Chesterfield County, Virginia

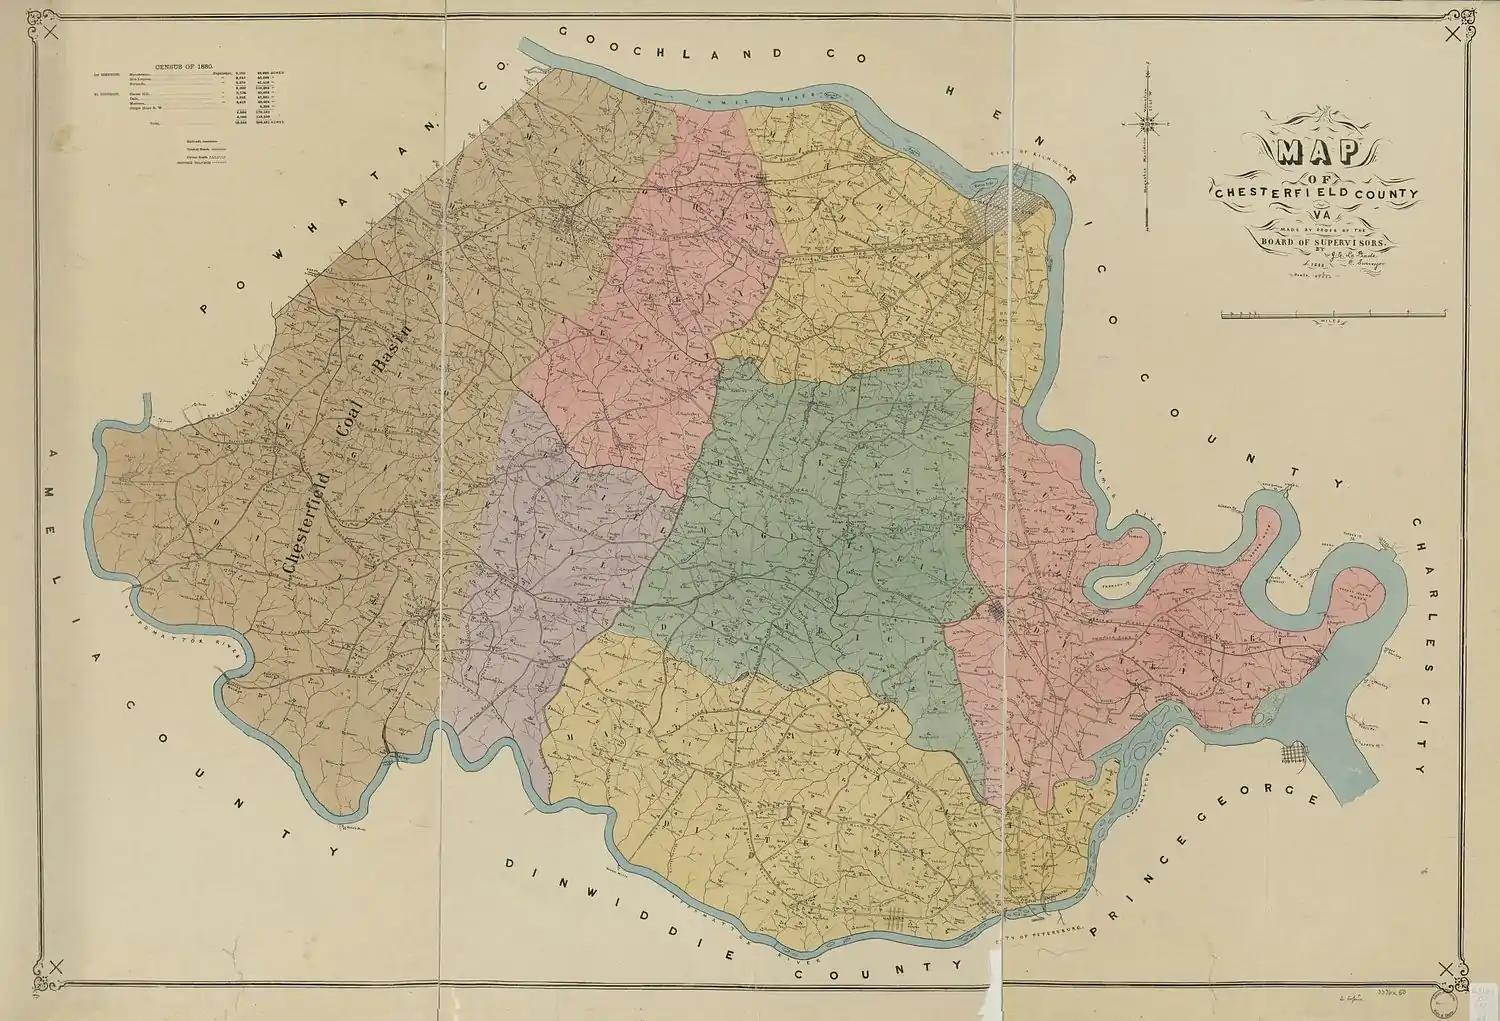
This 1888 map by surveyor Joseph Edgar LaPrade depicts six magisterial districts of Chesterfield County prior to the 1910 annexation of Manchester.

On May 25, 1749, the Virginia House of Burgesses separated Chesterfield from Henrico County and created the new county. The first county seat was established at Chesterfield Court House. It has continued as county seat except for 1870–1876, during Reconstruction, when the county government was located at Manchester. The latter community has been subsumed by South Richmond.